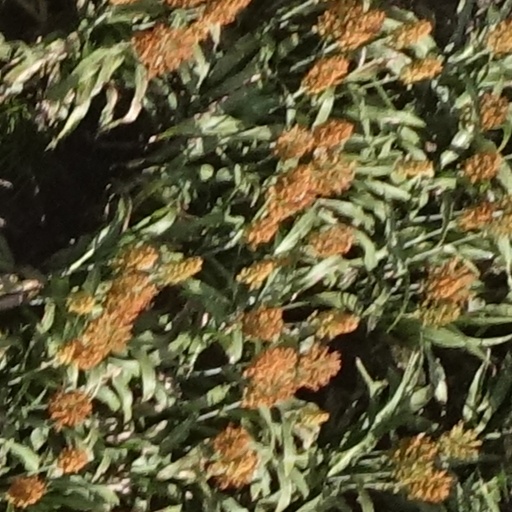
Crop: sorghum